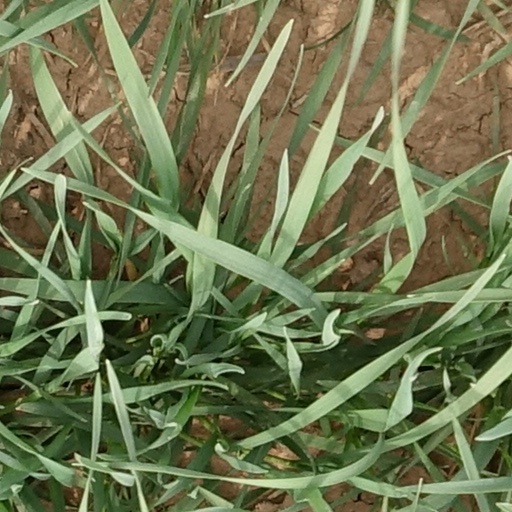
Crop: wheat